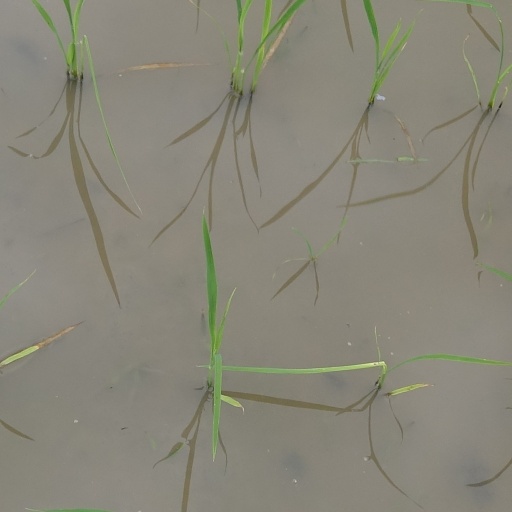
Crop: rice